Pieszyce

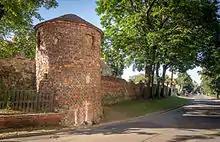
Defensive walls of Pieszyce Castle

The "Waldhufendorf" settlement in the Duchy of Silesia, one of the duchies of fragmented Poland, was first mentioned in a 1250 deed. The first church was built in the 13th century. In 1291 it fell with the lands of Świdnica to the Silesian Duchy of Jawor, which upon the death of Duke Bolko II the Small in 1368 was ruled by the Kings of Bohemia.